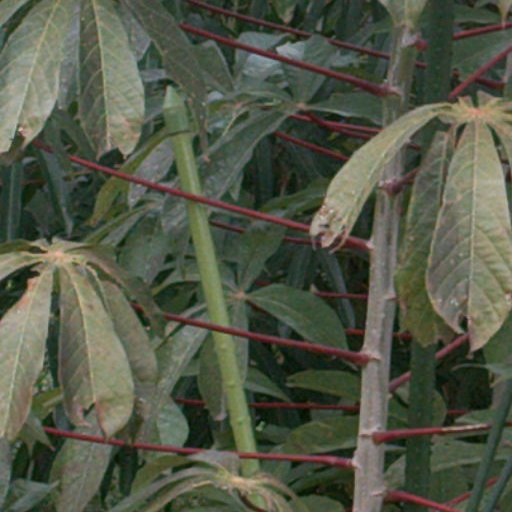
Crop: cassava